Jacques-Louis David

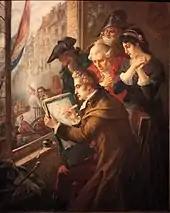
Seventy-five years after his death, David is painted by the painter Emmanuel Van Den Büssche, (Musée de la Révolution française)

One of the works David was commissioned for was "The Coronation of Napoleon" (1805–1807). David was permitted to watch the event. He had plans of Notre Dame delivered and participants in the coronation came to his studio to pose individually, though never the Emperor. (The only time David obtained a sitting from Napoleon had been in 1797.) David did manage to get a private sitting with the Empress Joséphine and Napoleon's sister, Caroline Murat, through the intervention of erstwhile art patron Marshal Joachim Murat, the Emperor's brother-in-law. For his background, David had the choir of Notre Dame act as his fill-in characters. Pope Pius VII came to sit for the painting, and actually blessed David. Napoleon came to see the painter, stared at the canvas for an hour and said "David, I salute you." David had to redo several parts of the painting because of Napoleon's various whims, and for this painting, he received twenty-four thousand Francs.